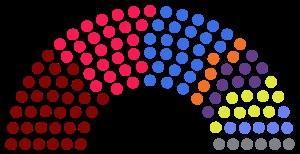
Les élections législatives kosovares de 2017 se tiennent le dimanche 11 juin 2017, afin d'élire les cent vingt députés de l'Assemblée du Kosovo pour une législature de quatre ans.